Marshalsea

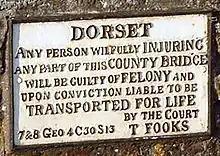
Notice remaining on a bridge in Sturminster Newton, Dorset, warning that anyone who damages it may be subject to penal transportation

Until the 19th century imprisonment in England was not viewed as a punishment, except for minor offences such as vagrancy; prisons simply held people until their creditors had been paid or their fate decided by judges. Options included execution (ended 1964), flogging (1961), the stocks (1872), the pillory (1830), the ducking stool (1817), joining the military, or penal transportation to America or Australia (1867). In 1774 there were just over 4,000 prisoners in Britain, half of them debtors, out of a population of six million. (In 2010 there were over 85,000 prisoners in England and Wales out of a population of 56 million.)